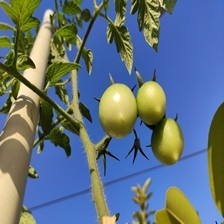
Label: tomato